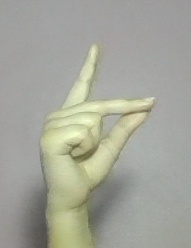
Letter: ta